Armenian cuisine

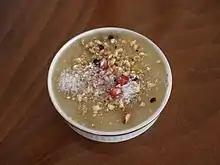
"Anoushabour", also called "Armenian Christmas pudding" and "Noah's pudding"

The Armenian version of the grain pudding "ashure" is called "anoushabour". Since Armenians serve this pudding during Christmas and on New Year's Eve, it is sometimes called "Armenian Christmas Pudding". The pudding may be accompanied by "kurabiye" or nuts such as almonds and pistachios. Like "ashure", the Christmas Pudding may be garnished with pomegranate seeds and flavored with rose water, and shared with neighbors during the Christmas season. This festive pudding is the centerpiece of the New Year's table, which is often decorated with dried fruits, nuts and pomegranates.